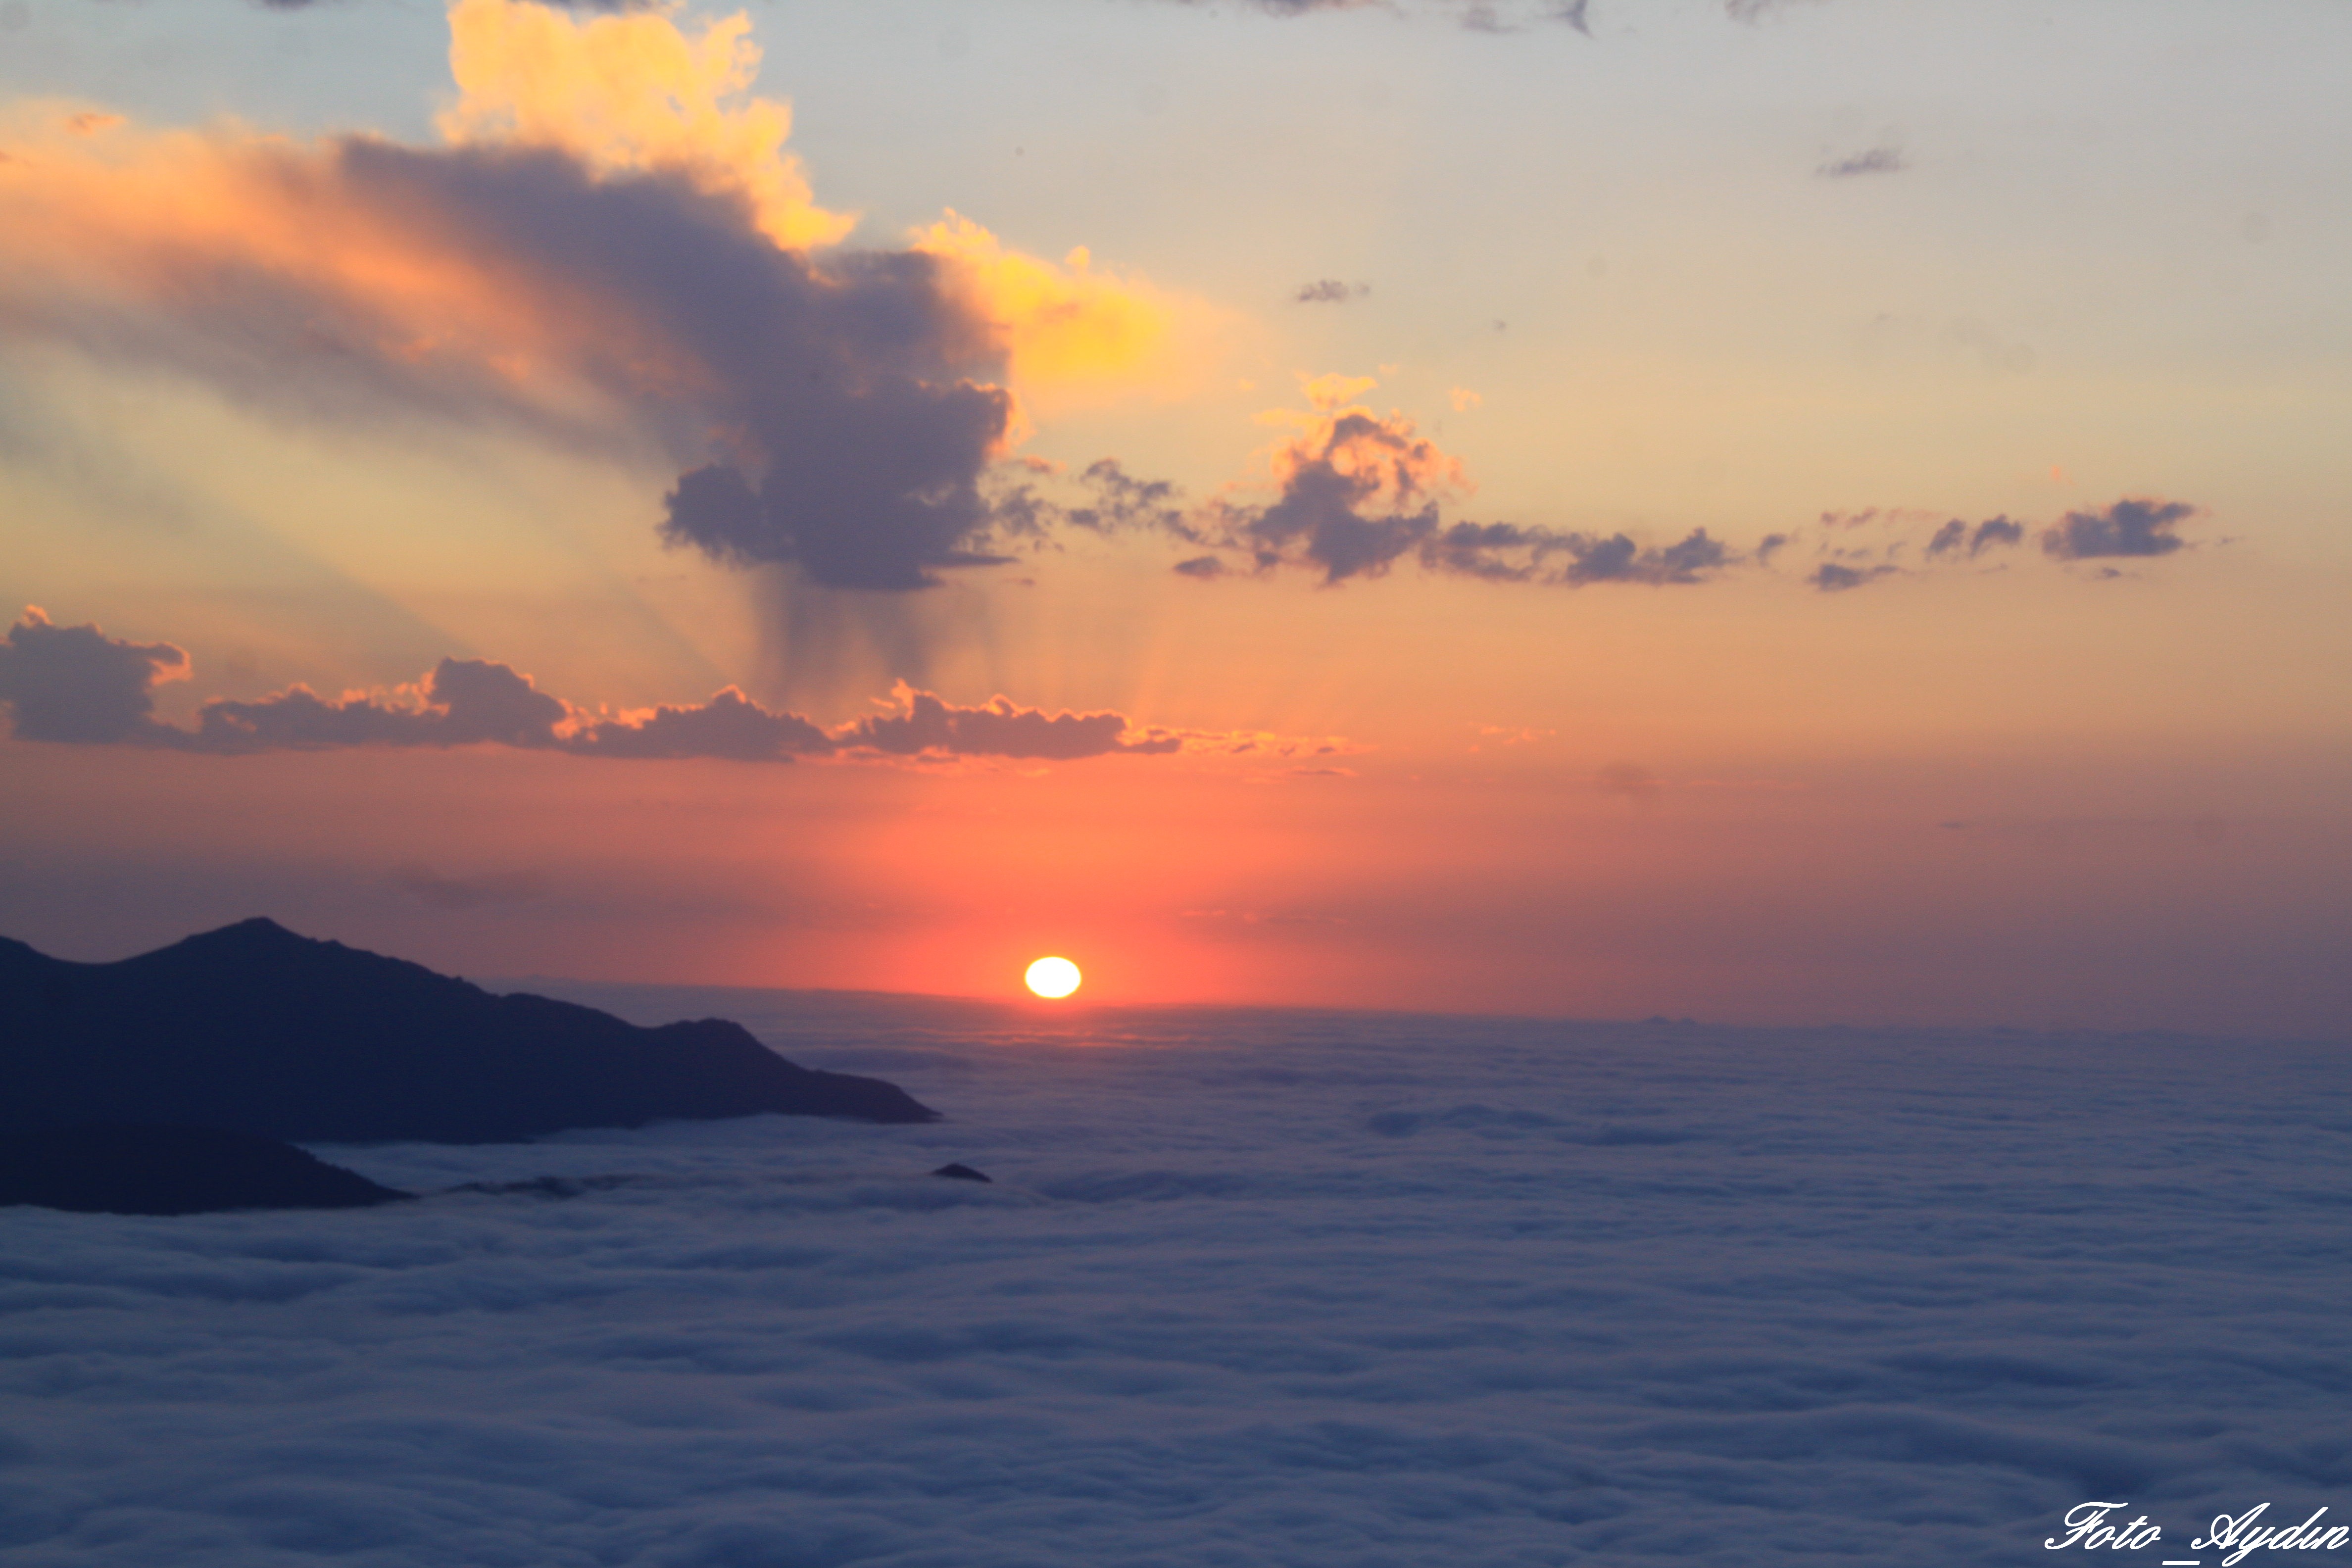
sea, water, ocean, horizon, cloud, sky, sun, sunrise, sunset, sunlight, morning, wave, dawn, atmosphere, evening, calm, afterglow, computer wallpaper, wind wave